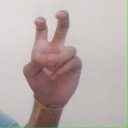
अक्षर: ई